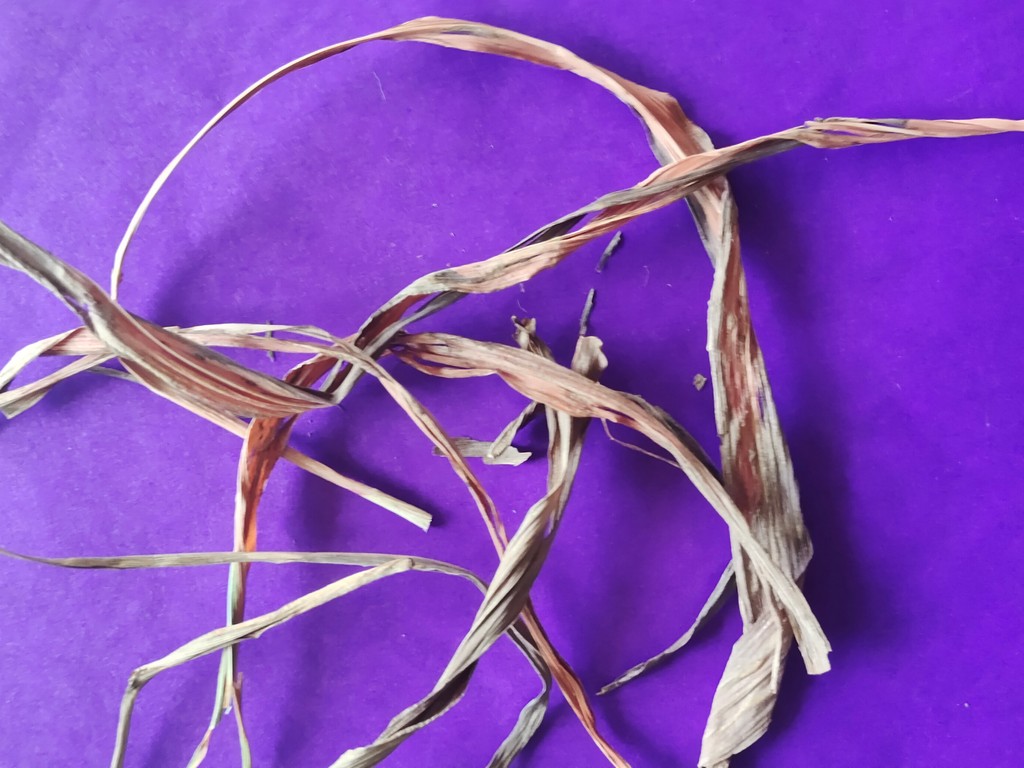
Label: Dried